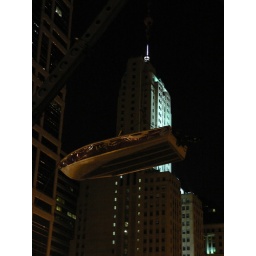
thought this was a bit curious. this boat just hanging there over dearborn street in the middle of chicago.